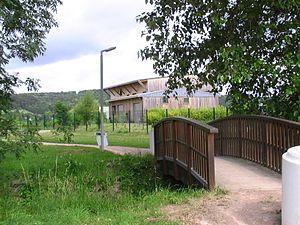
Passerelle sur le ru du Hazey au Val d'Hazey
Le ru du Canal est un petit cours d'eau de l'Eure, affluent de la Seine.